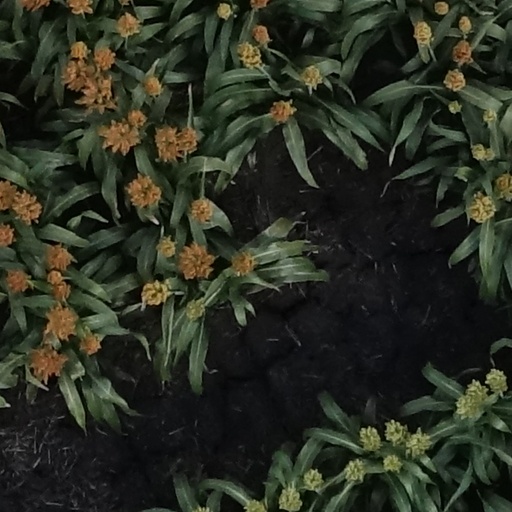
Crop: sorghum